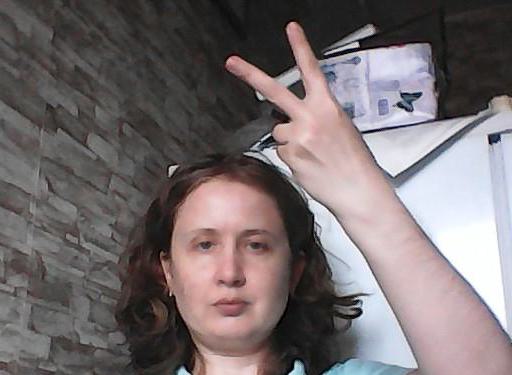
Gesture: peace_inverted